Photojournalism

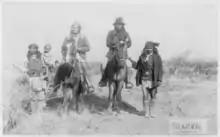
"Geronimo's camp before surrender to General Crook, March 27, 1886: Geronimo and Natches mounted; Geronimo's son (Perico) standing at his side holding baby." By C. S. Fly.

The practice of illustrating news stories with photographs was made possible by printing and photography innovations that occurred in the mid 19th century. Although early illustrations had appeared in newspapers, such as an illustration of the funeral of Lord Horatio Nelson in "The Times" (1806), the first weekly illustrated newspaper was the "Illustrated London News", first printed in 1842. The illustrations were printed with the use of engravings.